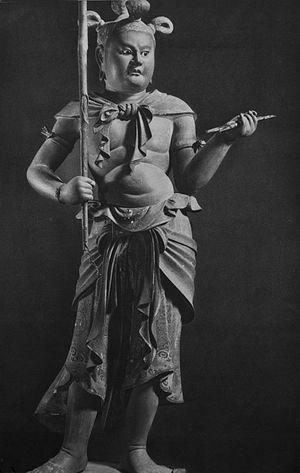
L'introduction du bouddhisme au Japon en provenance du royaume coréen de Baekje au milieu du VIᵉ siècle entraîne une renaissance de la sculpture japonaise. Des moines bouddhistes, des artisans et des lettrés s'installent autour de la capitale dans la province de Yamato et transmettent leurs techniques aux artisans locaux. Tout naturellement, les premières sculptures japonaises des époques Asuka et Hakuhō montrent de fortes influences de l'art continental et se caractérisent d'abord par des yeux en amande, des lèvres en forme de croissant tournées vers le haut et des plis dans les vêtements disposés symétriquement. L'atelier du sculpteur Tori Busshi, fortement influencé par le style des Wei du nord, produit des œuvres qui illustrent ces caractéristiques. La triade de Shaka Nyorai et le Guze Kannon au Hōryū-ji en sont d'excellents exemples. À la fin du VIIᵉ siècle, le bois remplace le bronze et le cuivre. Au début de la dynastie Tang, un plus grand réalisme s'exprime par des formes plus pleines, des fentes longues et étroites pour les yeux, des traits de visage plus doux, des vêtements fluides et embellis avec des ornements tels que des bracelets et des bijoux.